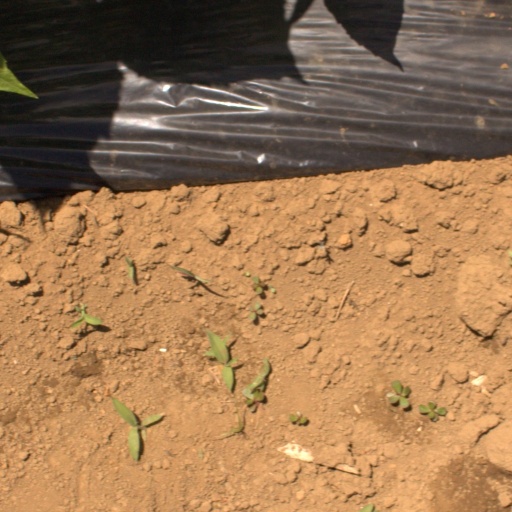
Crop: Jerusalem artichoke